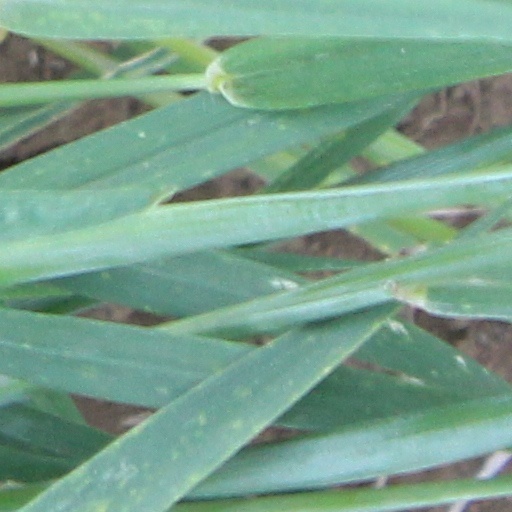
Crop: wheat